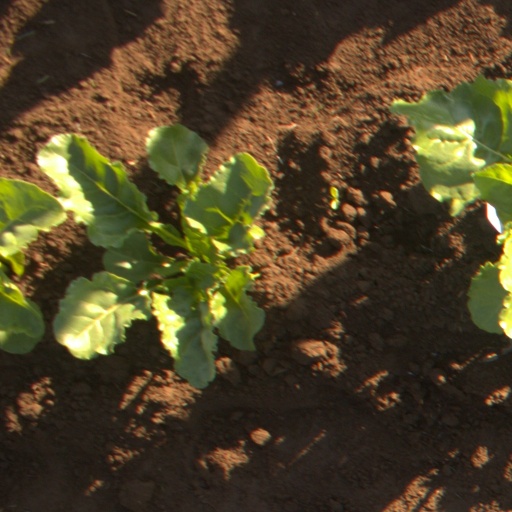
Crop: sugar beet